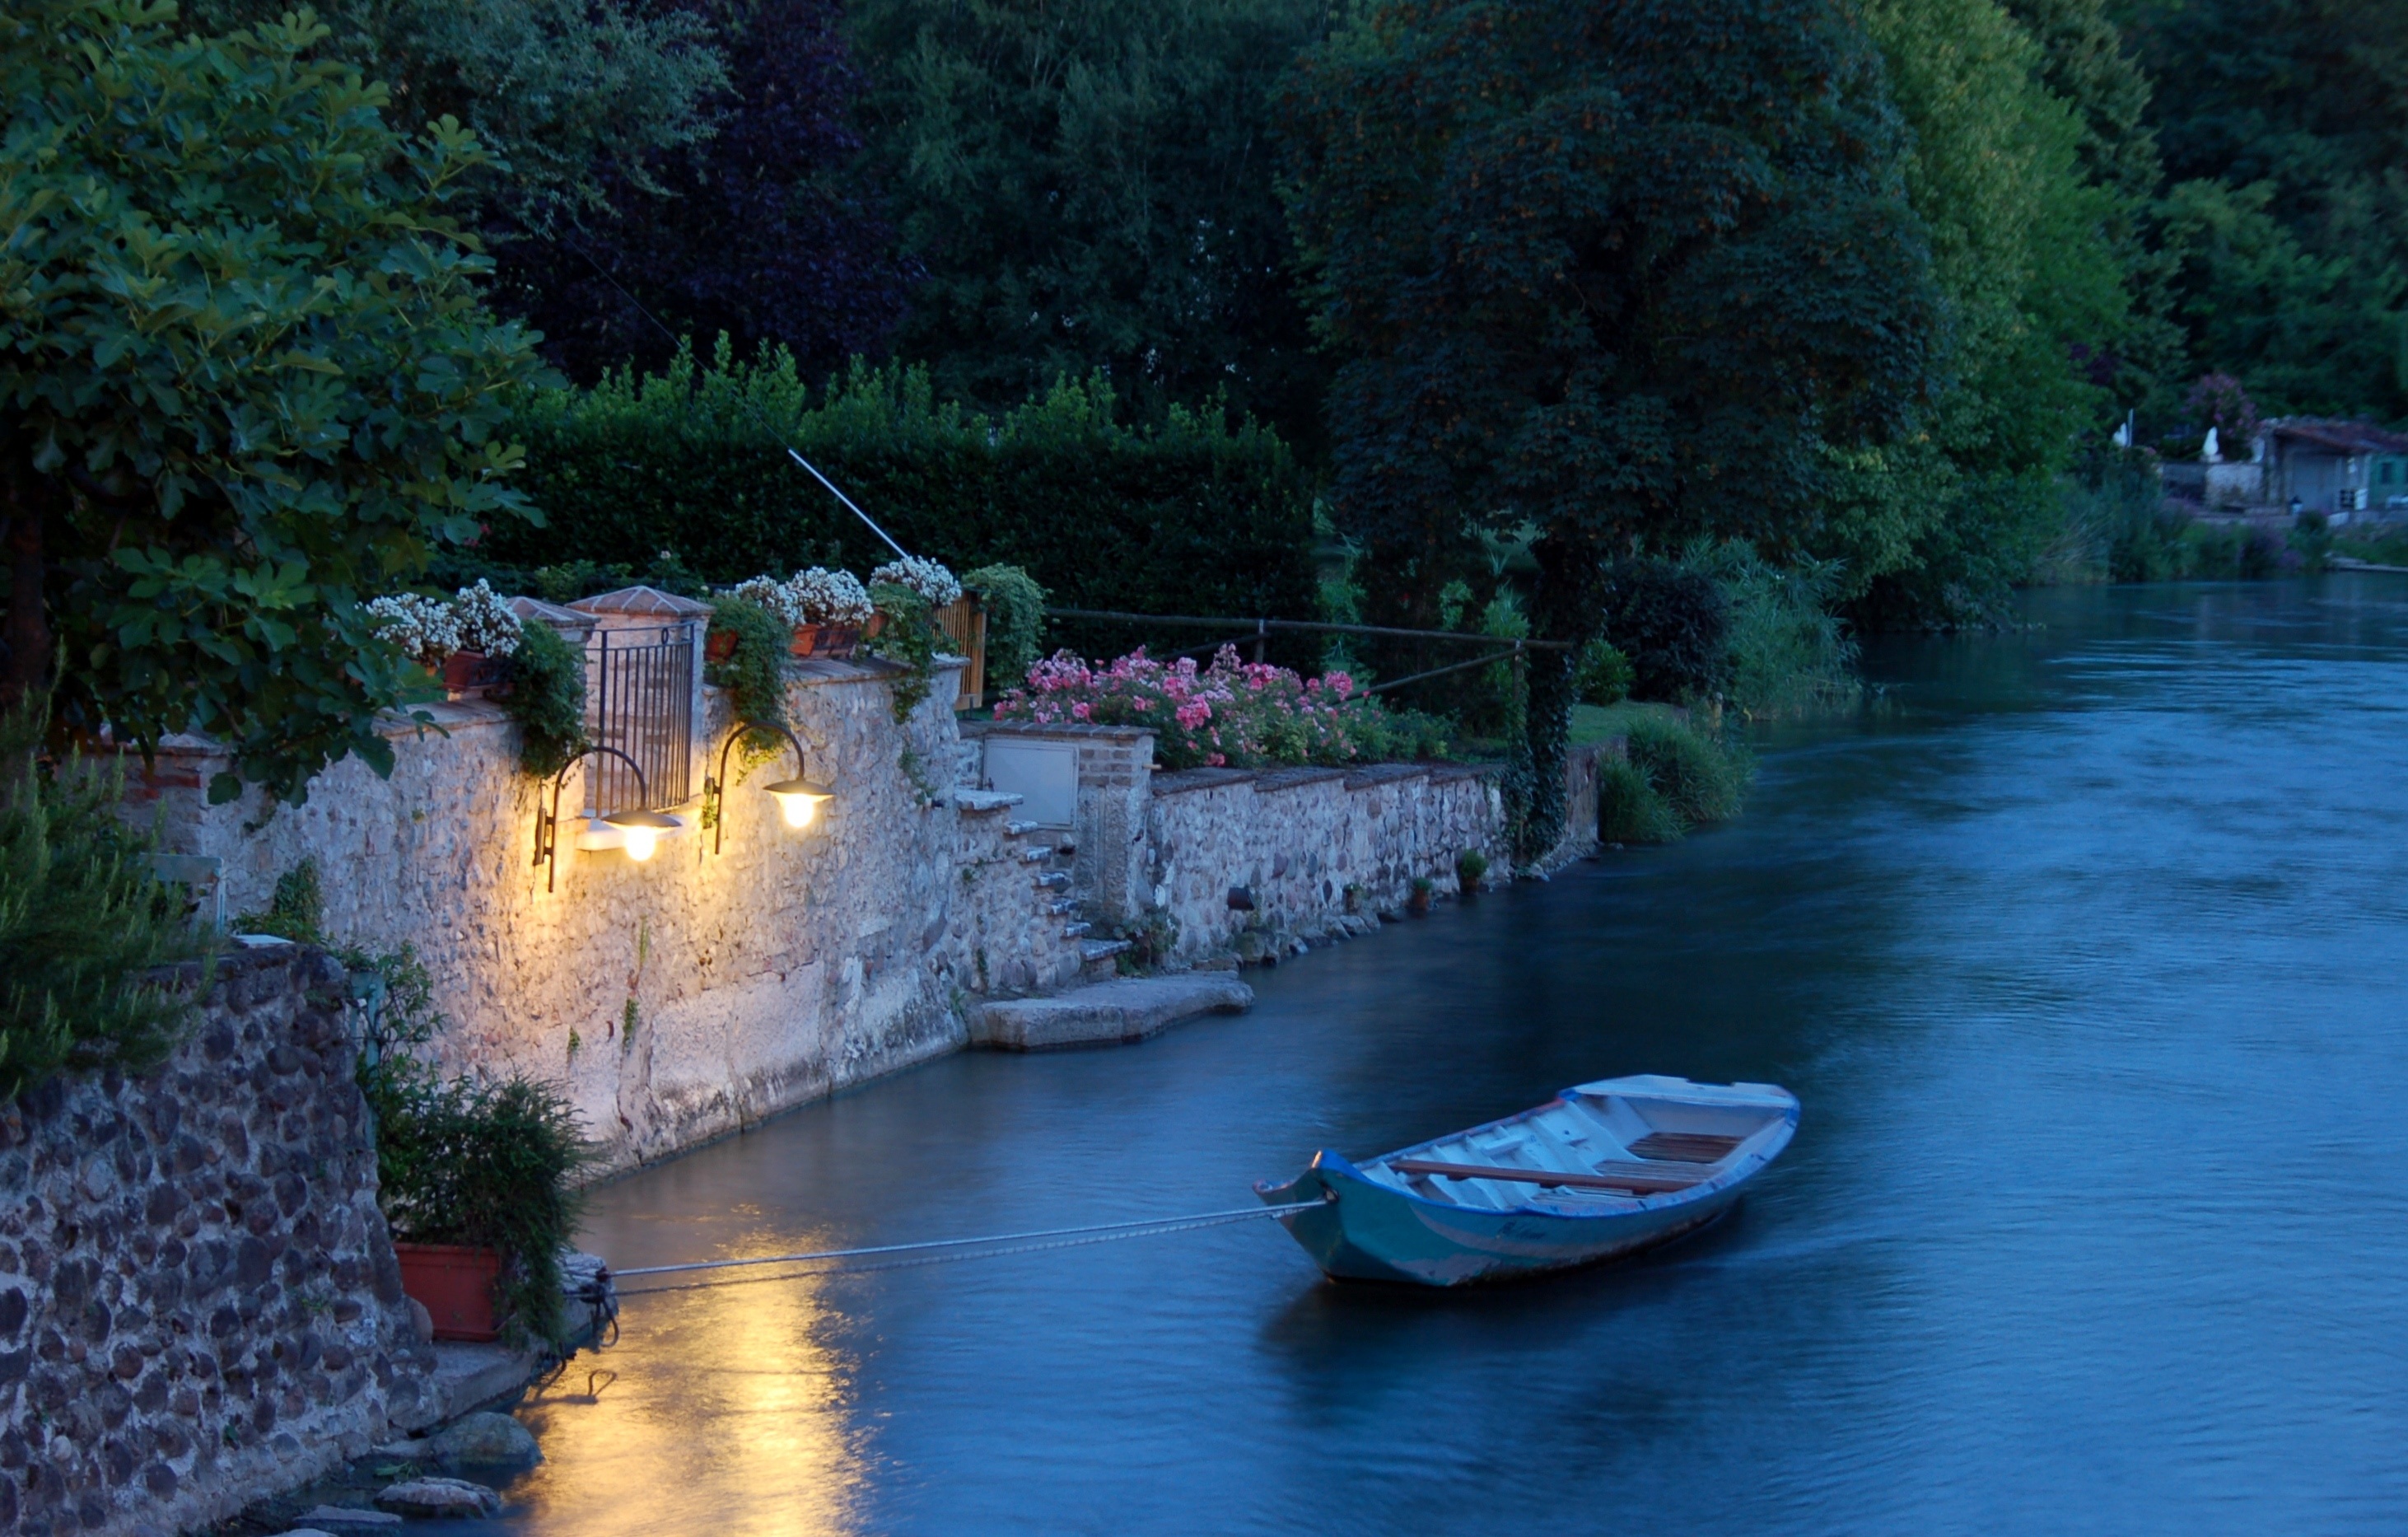
water, river, canal, dark, pond, reflection, waterway, body of water, water feature, little boat, shutter speed